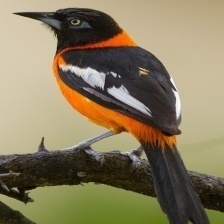
Species: VENEZUELIAN TROUPIAL
Scientific name: ICTERUS ICTERUS